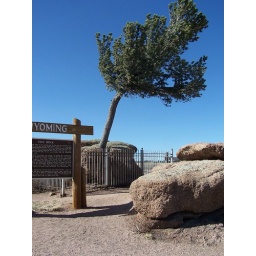
A tree growing out of a rock in Wyoming.